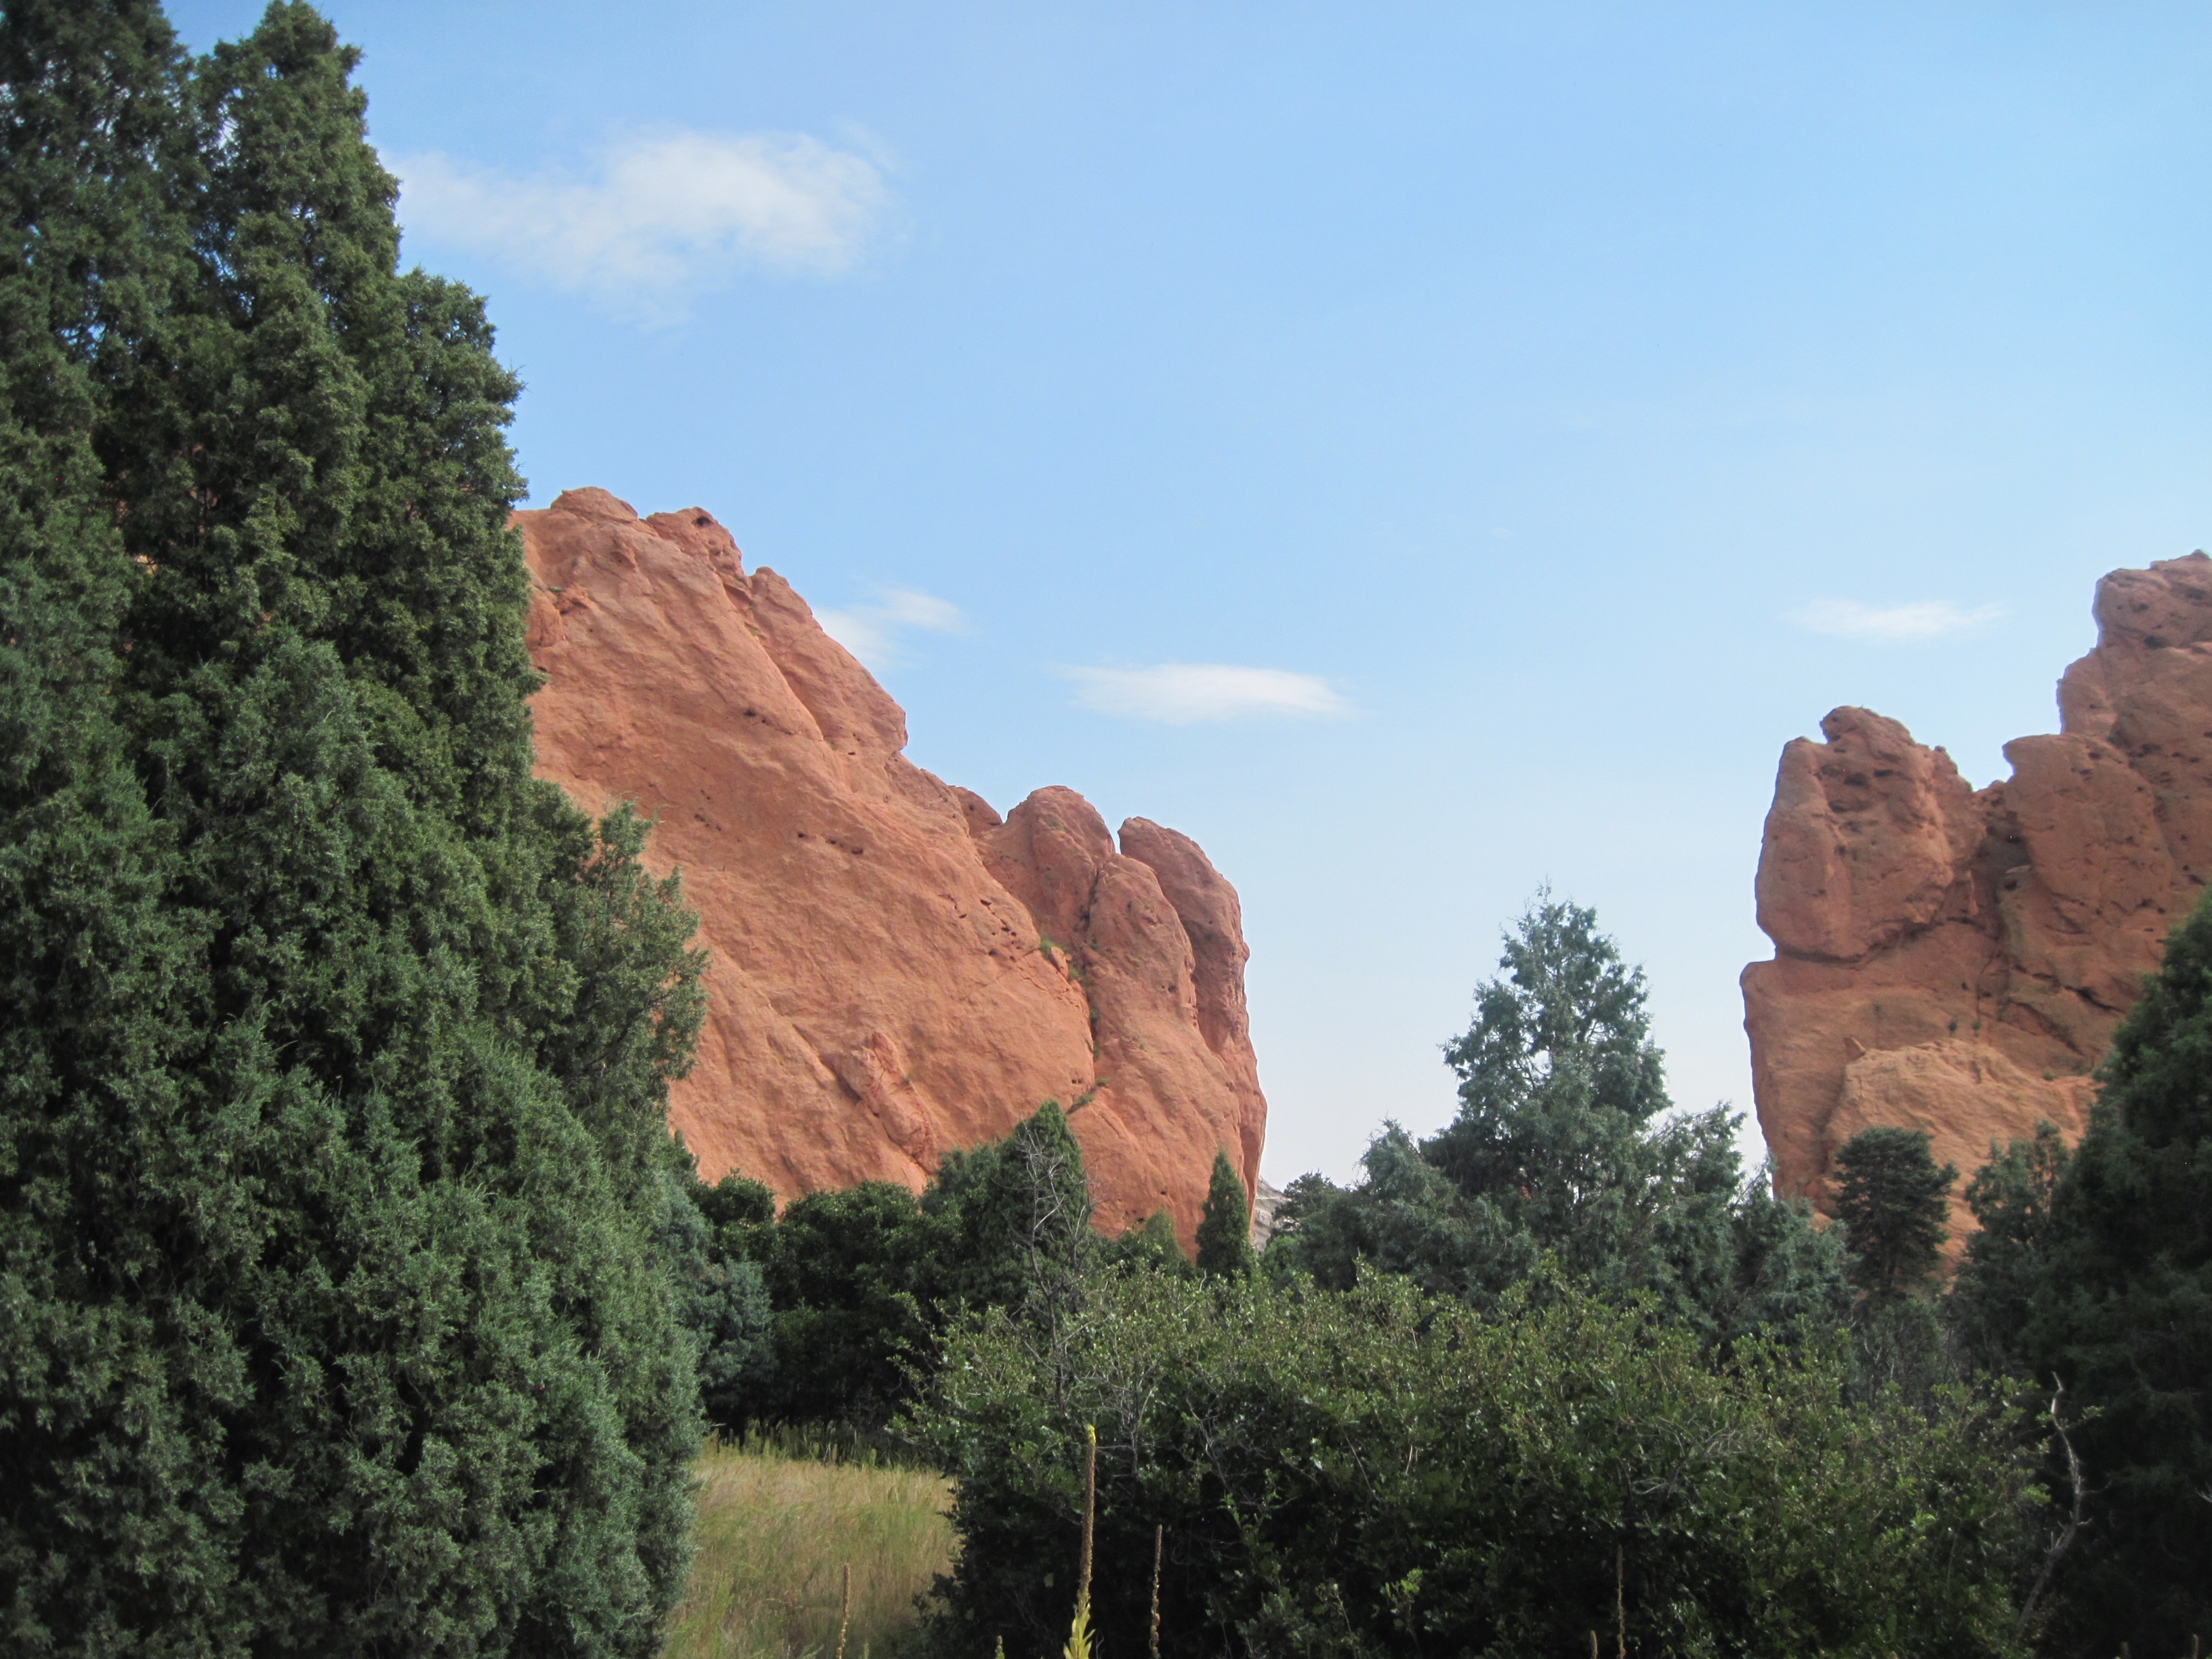
landscape, tree, nature, rock, mountain, sky, hiking, peak, river, valley, travel, formation, cliff, natural, space, park, usa, landmark, blue, canyon, garden, tourism, terrain, national park, national, clouds, geology, colorado, badlands, public, springs, plateau, geologic, day, gods, famous, vibrant, ecosystem, wadi, landform, garden of the gods, colorado springs, geographical feature, mountainous landforms